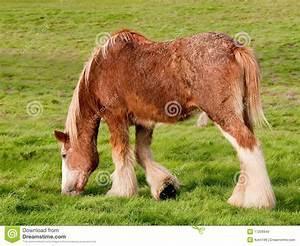
horse